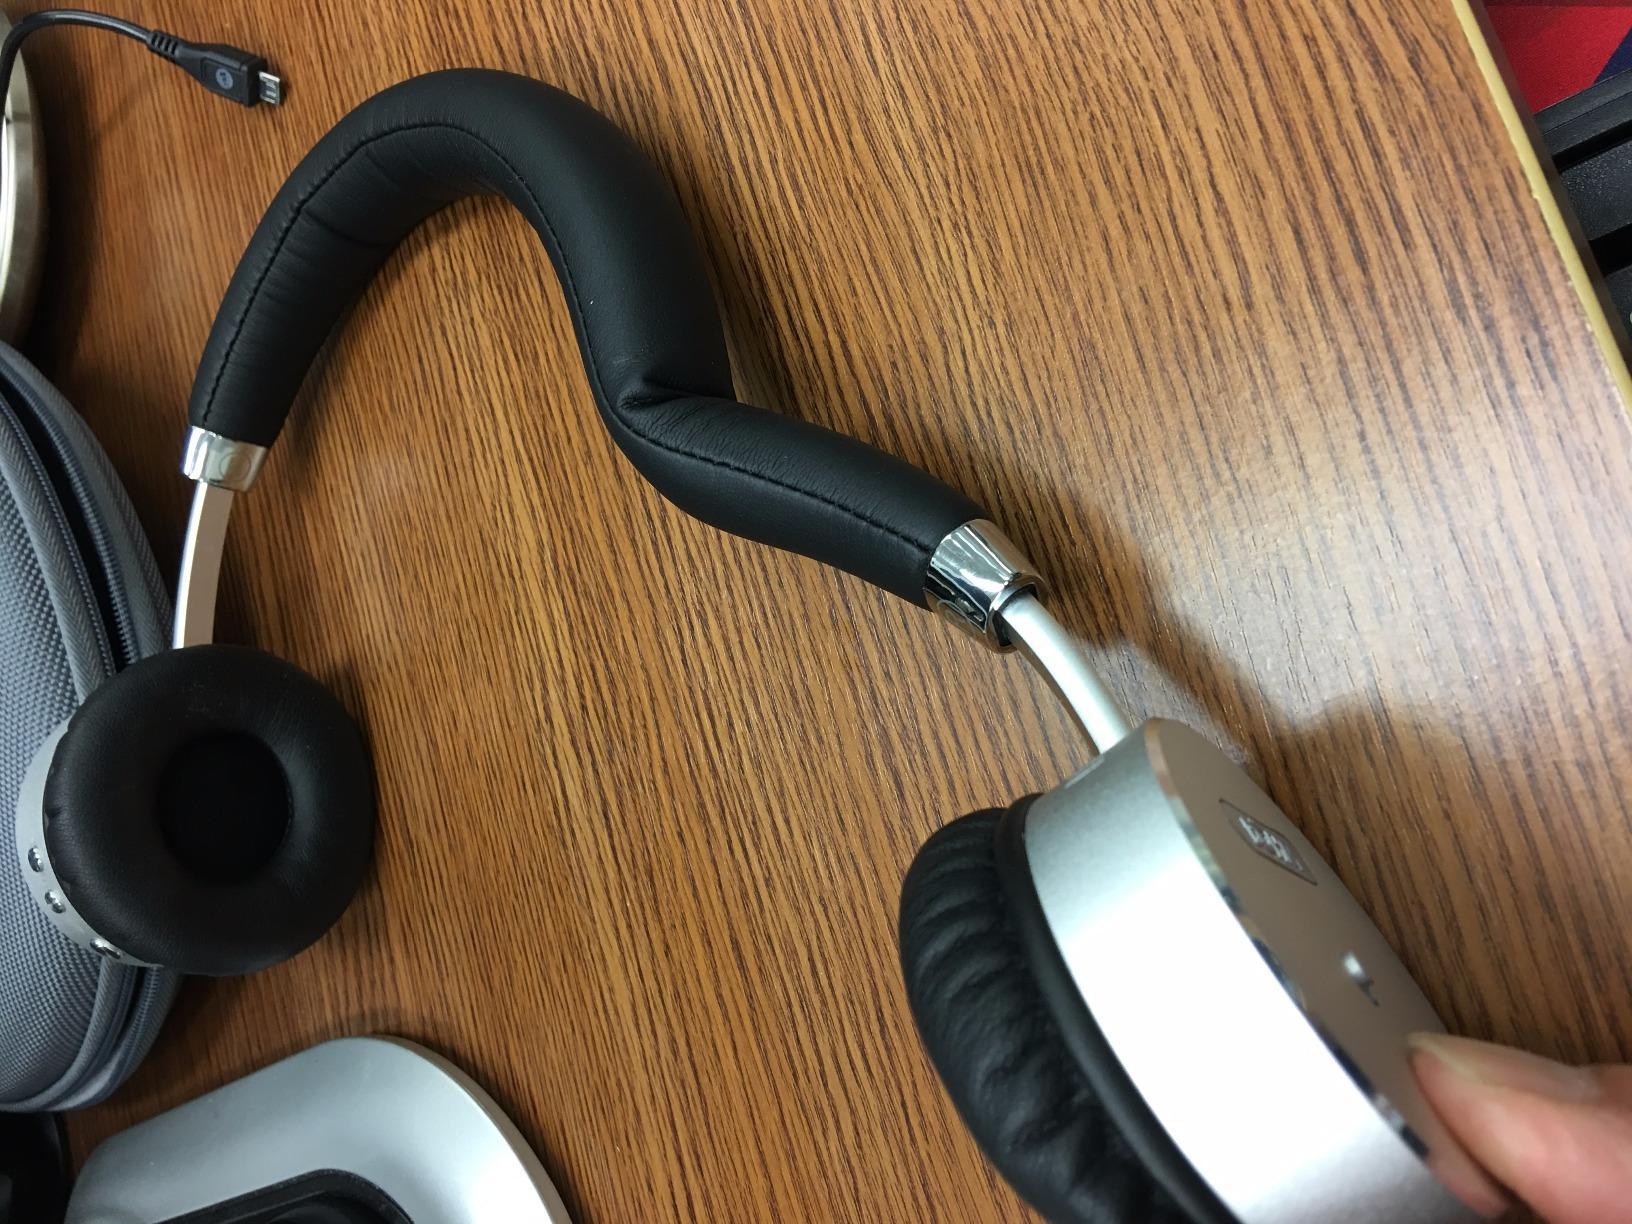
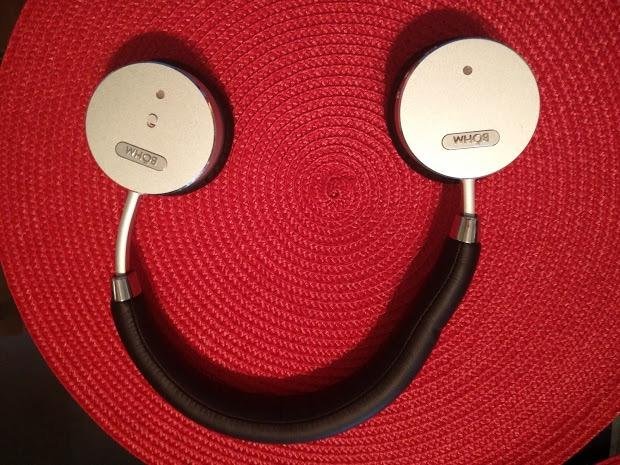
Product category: headphones
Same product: yes